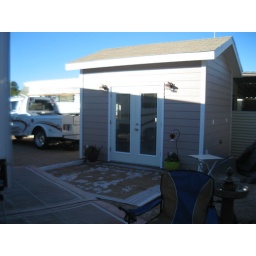
And then there was a little casita..with a lot of rock and sand around it...........